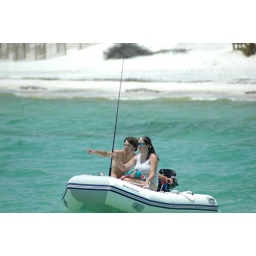
John and Frances using the dinghy to return back to the boat from the Walker beach cabin in Destin.